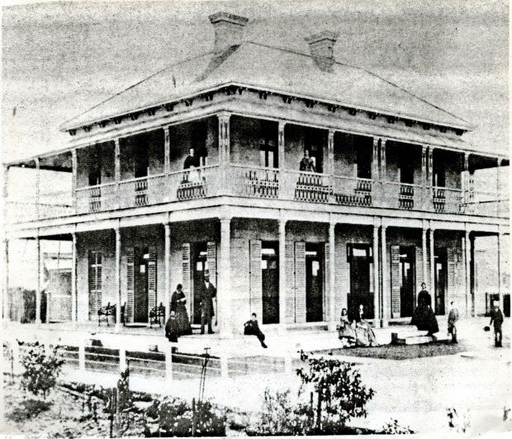
the home of person person & family was erected and stood .